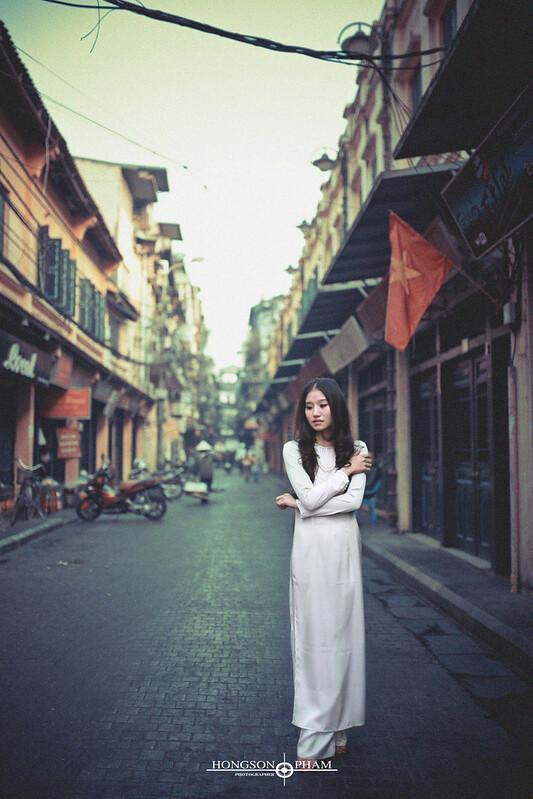
ở trên đường có sự xuất hiện của một cô gái mặc áo dài